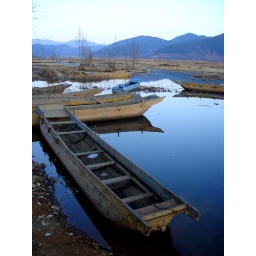
Traditional wooden boats of the Mosue people sit idly by in the grasslands of Lugu Lake in Yunan Province China. Taken 12/15/06